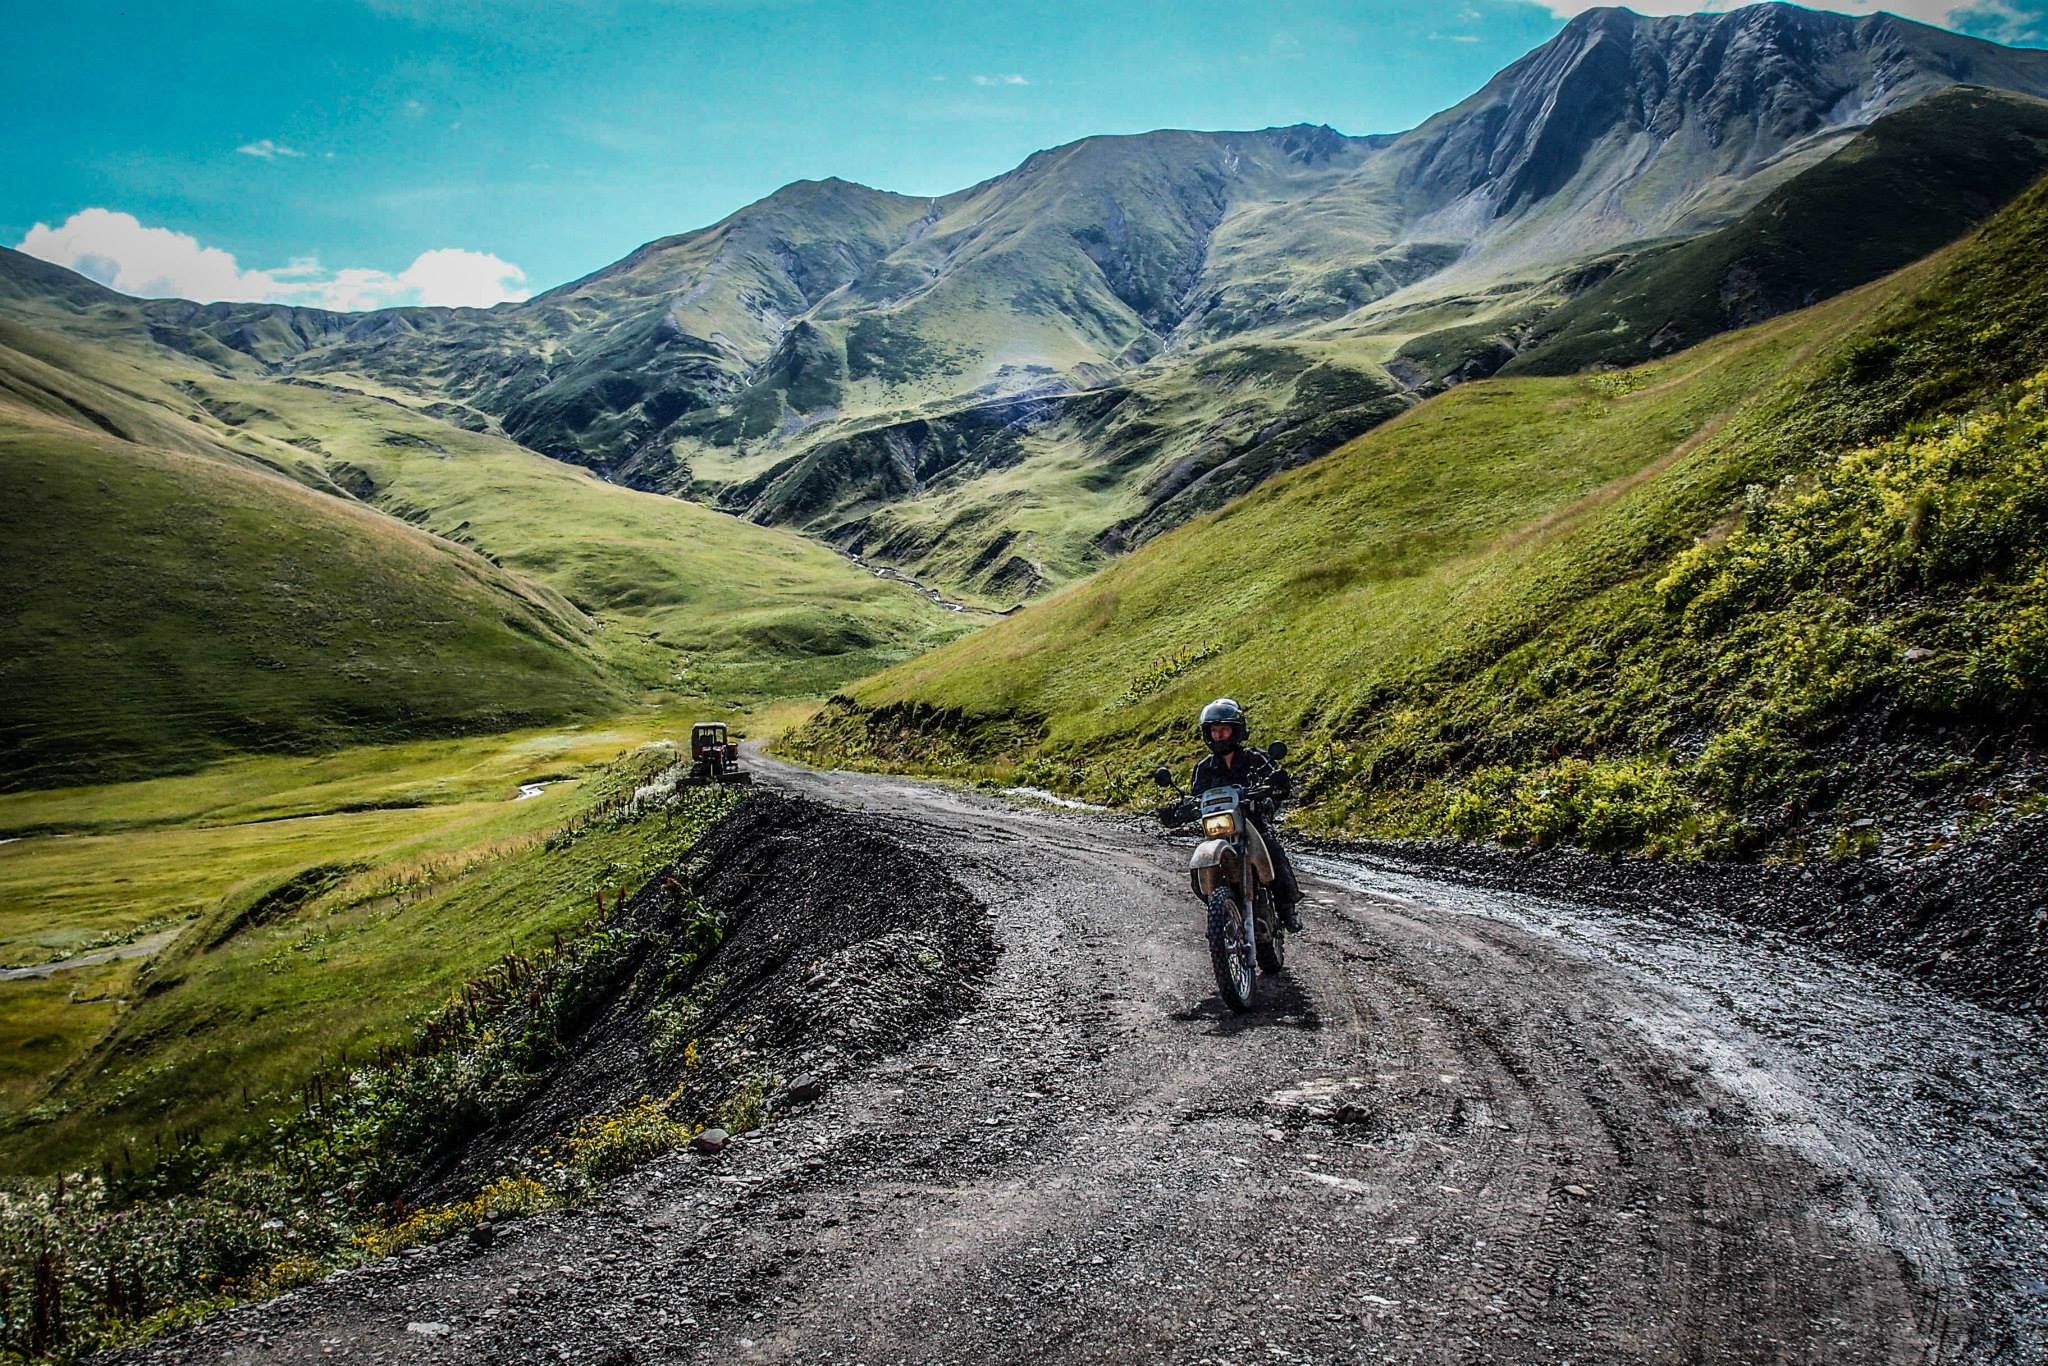
landscape, nature, wilderness, walking, mountain, road, hiking, trail, hill, adventure, valley, mountain range, travel, motorcycle, highland, ridge, mountain road, alps, backpacking, plateau, way, fell, loch, landform, mountain pass, mountainous landforms